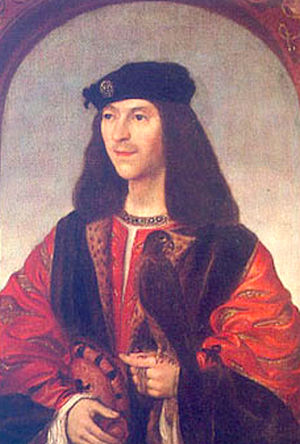
Jakob 4. af Skotland
Jakob 4.
Jakob 4. af Skotland var konge af Skotland fra 1488 til 1513.